Iron Mike (fountain)

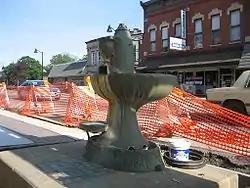

Iron Mike is an 1896 cast-iron fountain in the 400 Block of Washington Street in the city of Oregon, Illinois. It is located at the site of the Ogle County Courthouse, at the intersection of Illinois Route 2 and Route 64. Iron Mike is four feet tall and three feet wide, at its widest point. The fountain's lowest tier is a pool for pets and reads "Illinois Humane Society." There is a step for children on the south side of the fountain and on the north, street, side, the largest middle tier was made to be accessible to horses. On the rear side of the horse basin is a "bubbler" for adults, it is also reachable by children via the iron step. The multi-tier fountain was originally set into a concrete base which was immediately adjacent to the curb of Route 64. In 2021 Iron Mike was relocated 15 feet away from the road unto the property of the Ogle County Courthouse.